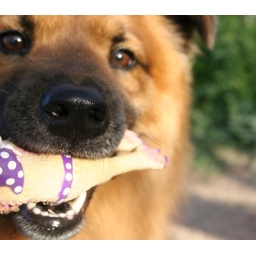
cody bear with henrietta in his mouth.she squawks!you can see more cody pics with his little chicken on his blog at starcraving.wordpress.com.